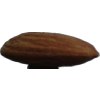
Label: Almonds 1